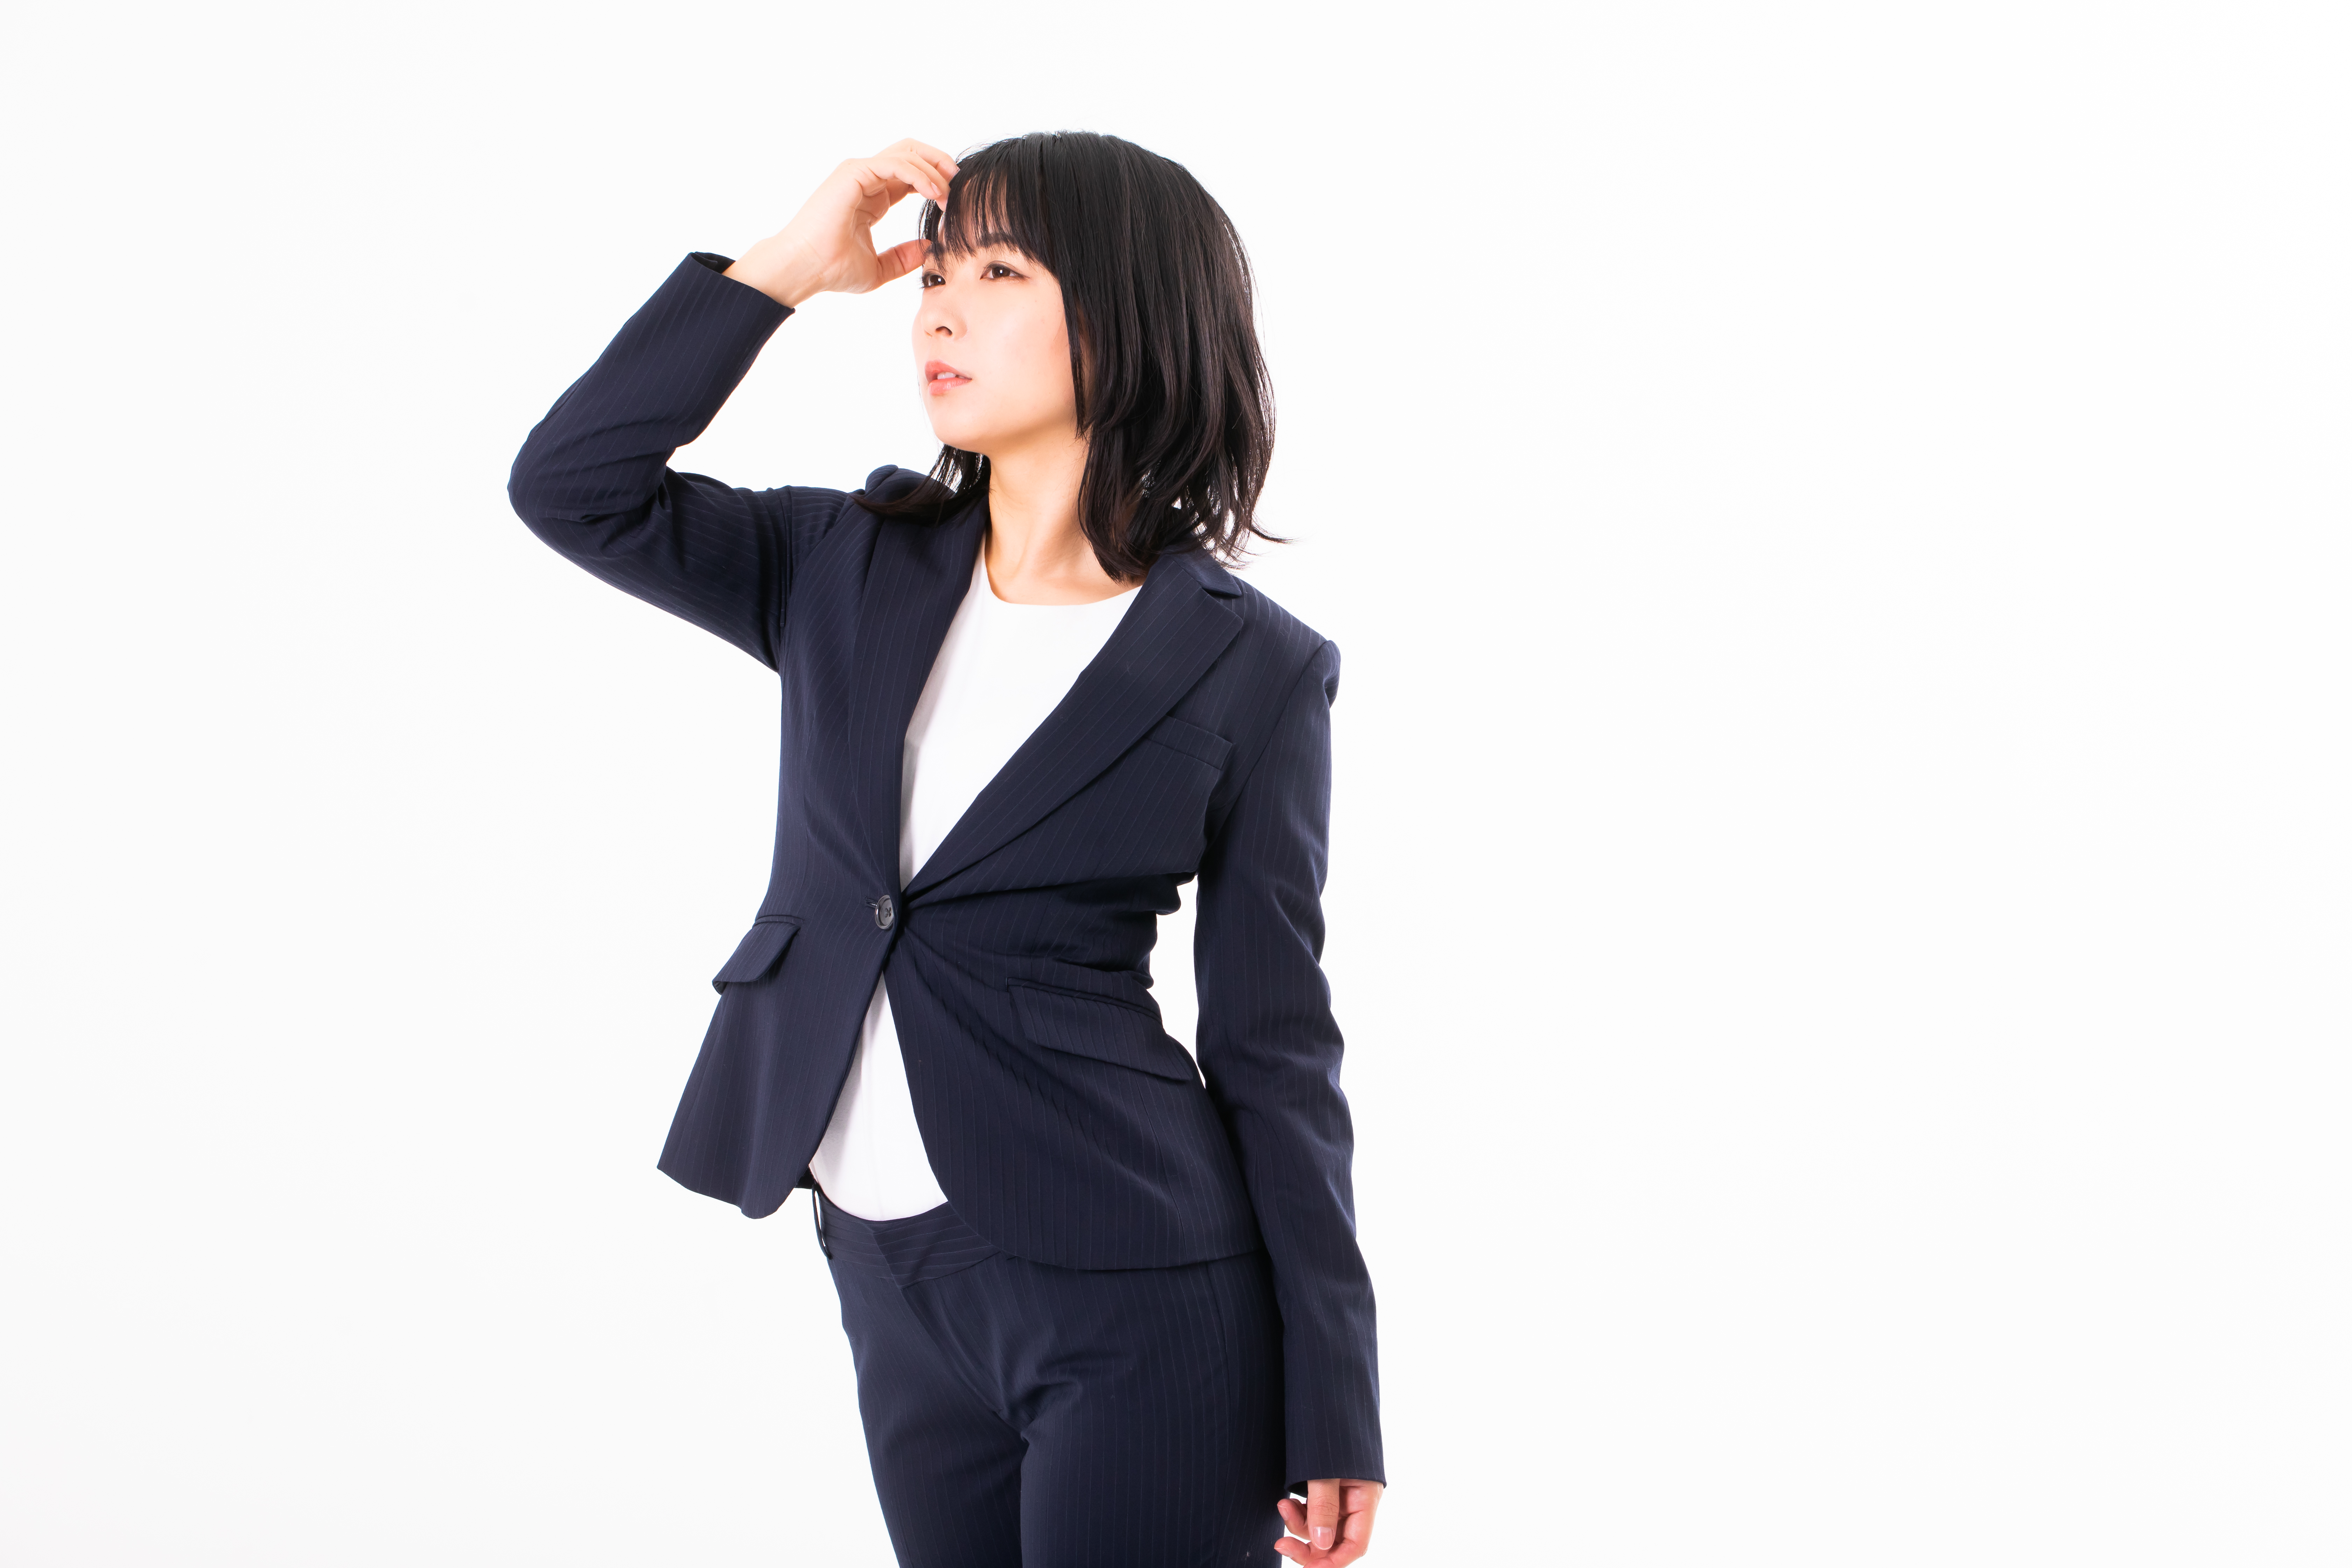
woman, clothing, blazer, outerwear, black, suit, formal wear, jacket, sleeve, neck, waist, tuxedo, dress, collar, shoulder, top, button, Pantsuit